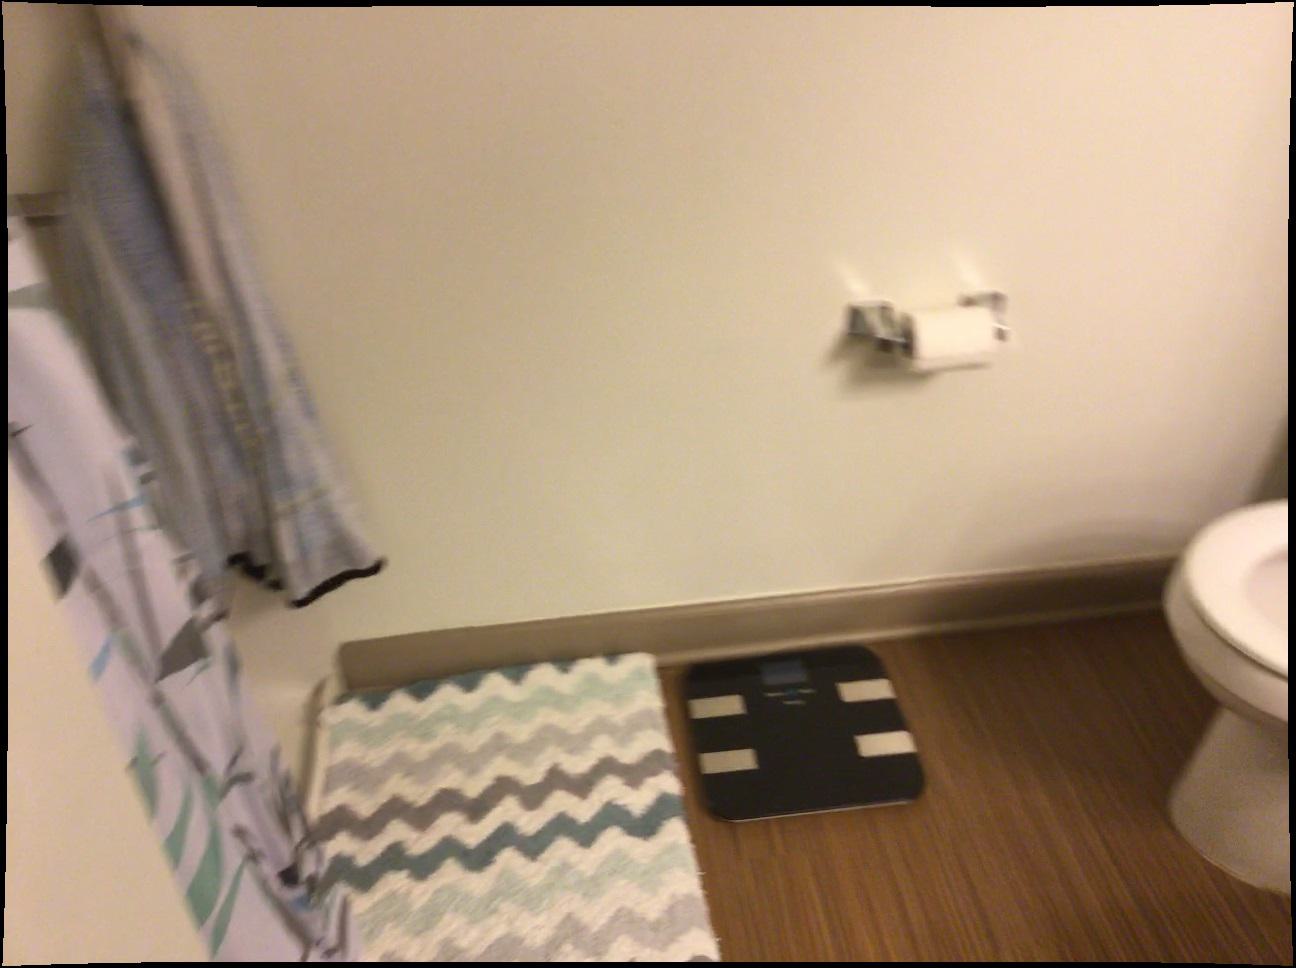
Question: In the image, there is the stool. Pinpoint several points within the vacant space situated left of the stool from the world's perspective. Your final answer should be formatted as a list of tuples, i.e. [(x1, y1), ...], where each tuple contains the x and y coordinates of a point satisfying the conditions above. The coordinates should be between 0 and 1, indicating the normalized pixel locations of the points.
Answer: [(0.586, 0.912), (0.595, 0.982), (0.594, 0.640), (0.642, 0.905), (0.654, 0.974), (0.640, 0.635), (0.698, 0.897), (0.714, 0.966), (0.684, 0.629), (0.709, 0.720), (0.723, 0.772), (0.738, 0.827), (0.755, 0.889), (0.773, 0.958), (0.729, 0.624), (0.743, 0.667), (0.758, 0.714), (0.774, 0.764), (0.791, 0.820), (0.774, 0.619), (0.789, 0.661)]